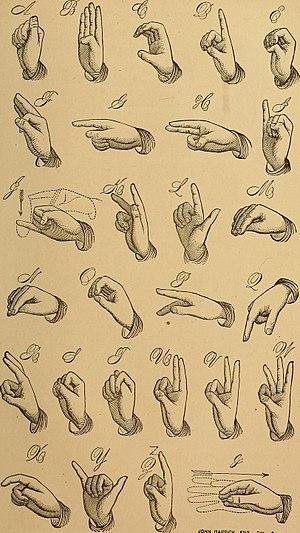
L'apprentissage de la lecture est un des apprentissages essentiels de l'école primaire avec l'écriture et les mathématiques, et le premier but de la scolarité obligatoire. Les systèmes d'écriture et leur rapport avec la langue orale diffèrent, mais la plupart des systèmes d'écriture utilisent des alphabets. Leur principe est de lier des lettres ou syllabes aux sons de la langue orale et à leur sens.